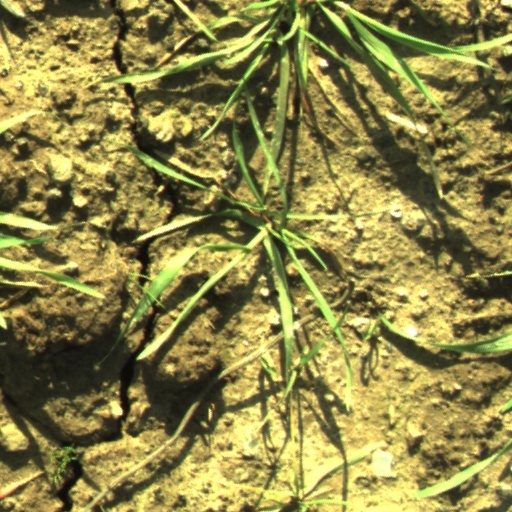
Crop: wheat